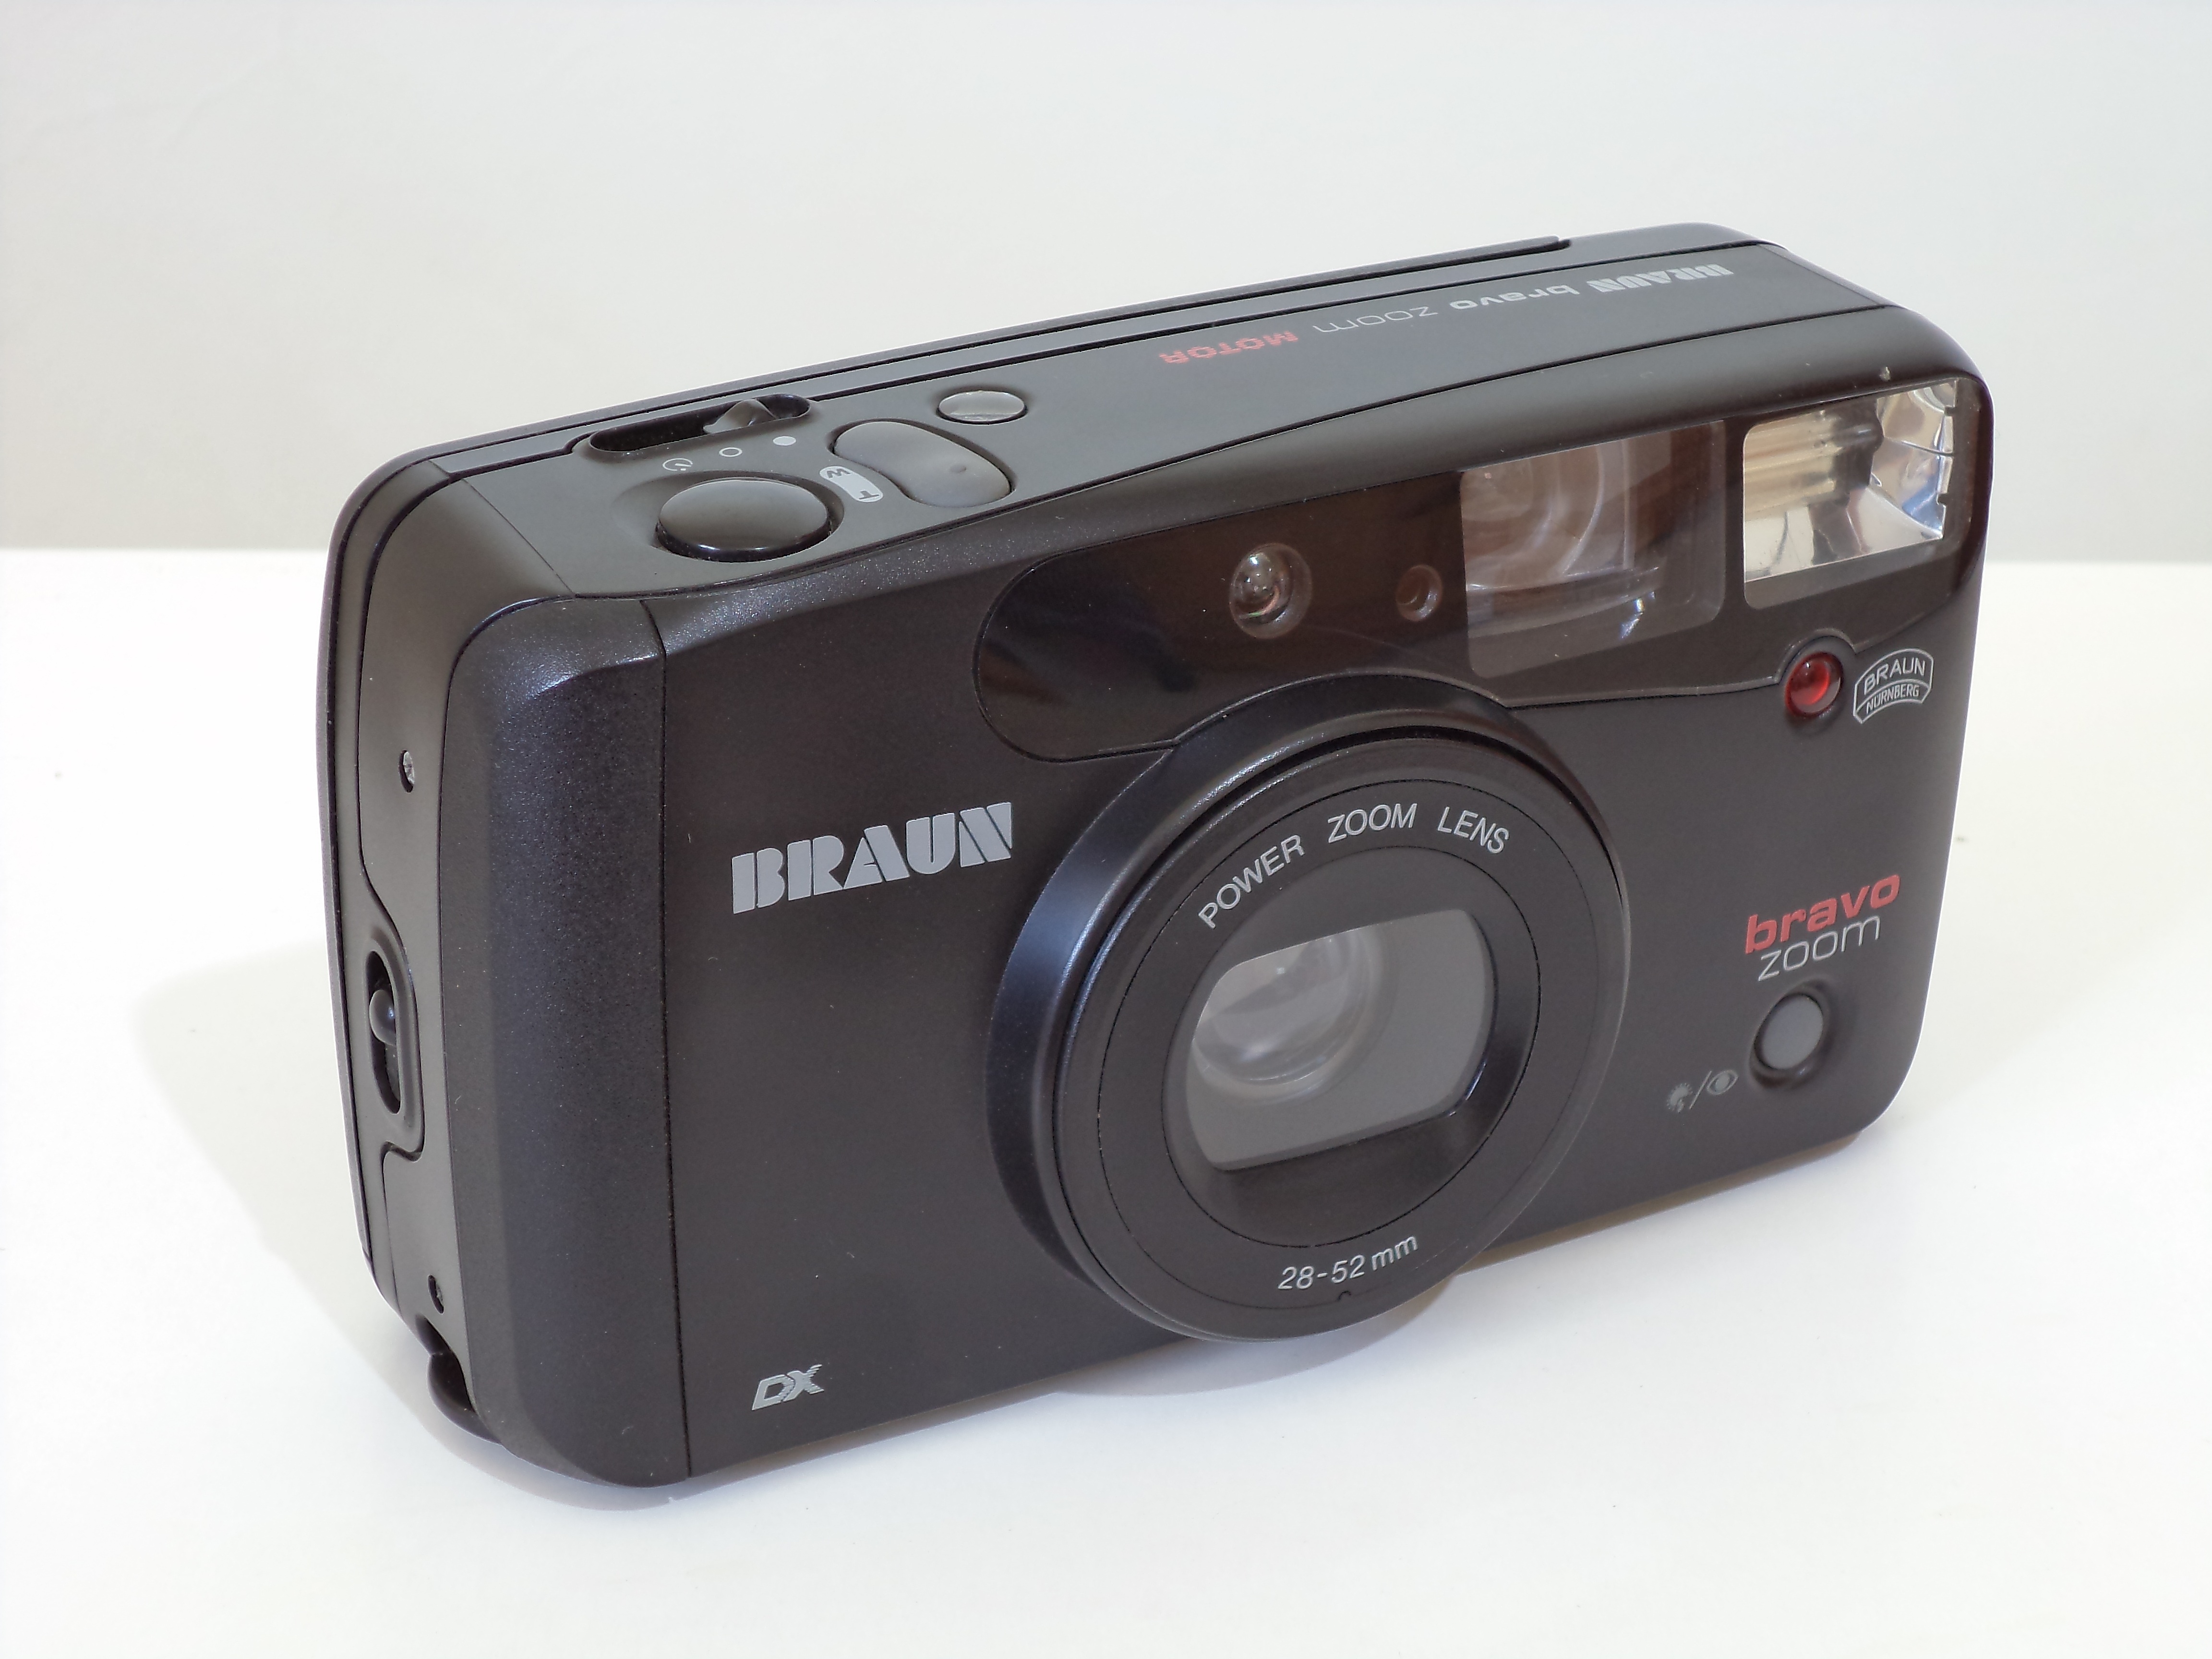
camera, digital camera, 35mm, camera lens, compact, multimedia, cameras optics